1964 Argentine Primera División

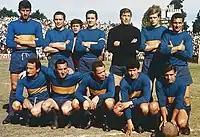
Boca Juniors, champions

The 1964 Argentine Primera División was the 73rd season of top-flight football in Argentina. The season began on April 26 and ended on November 29.